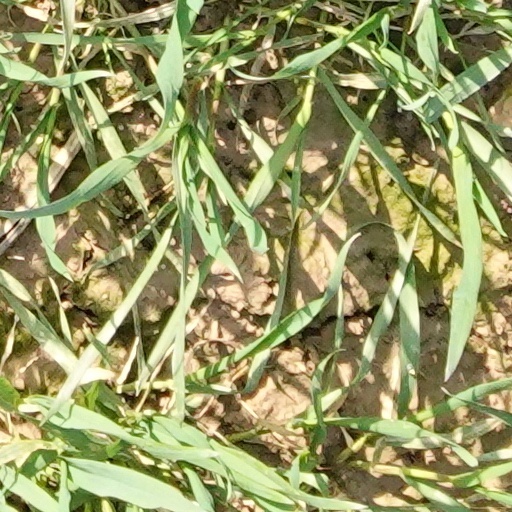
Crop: wheat